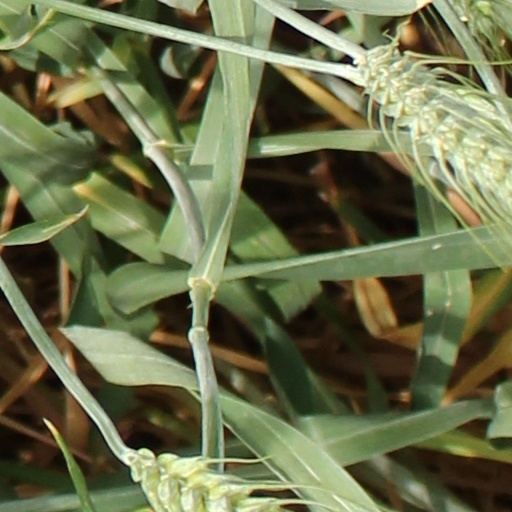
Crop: wheat